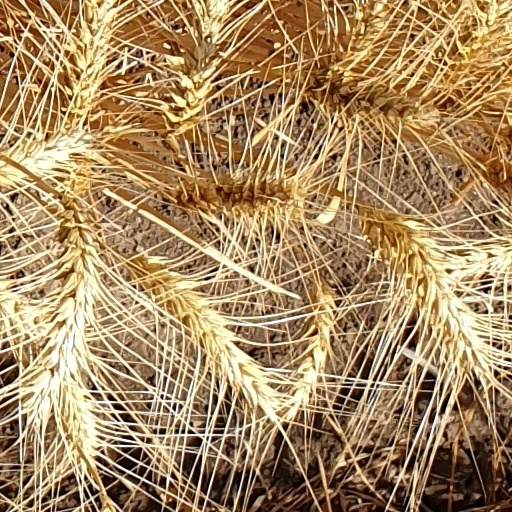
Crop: wheat